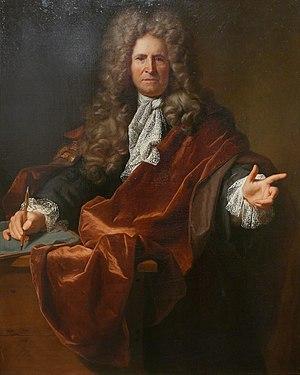
Nicolas de Plattemontagne, né le 19 novembre 1631 à Paris où il est mort le 25 décembre 1706, est un peintre et graveur français.